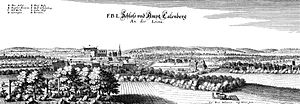
Calenberger Land
Calenberger Land med Burg Calenberg i et stik af Caspar Merian fra 1654
Calenberger Land er et historisk landskab sydvest for Hannover, groft sagt drejer det sig om området mellem floderne Leine og Deister. Navnet Calenberg stammer fra middelalderborgen Calenberg ved den lille by Pattensen, hvor fyrstedømmet med det samme navn havde sit hovedsæde.